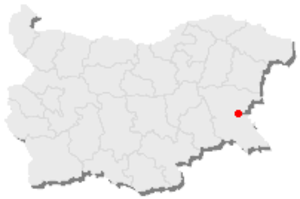
Carte de la Bulgarie, le point rouge indique Burgas.